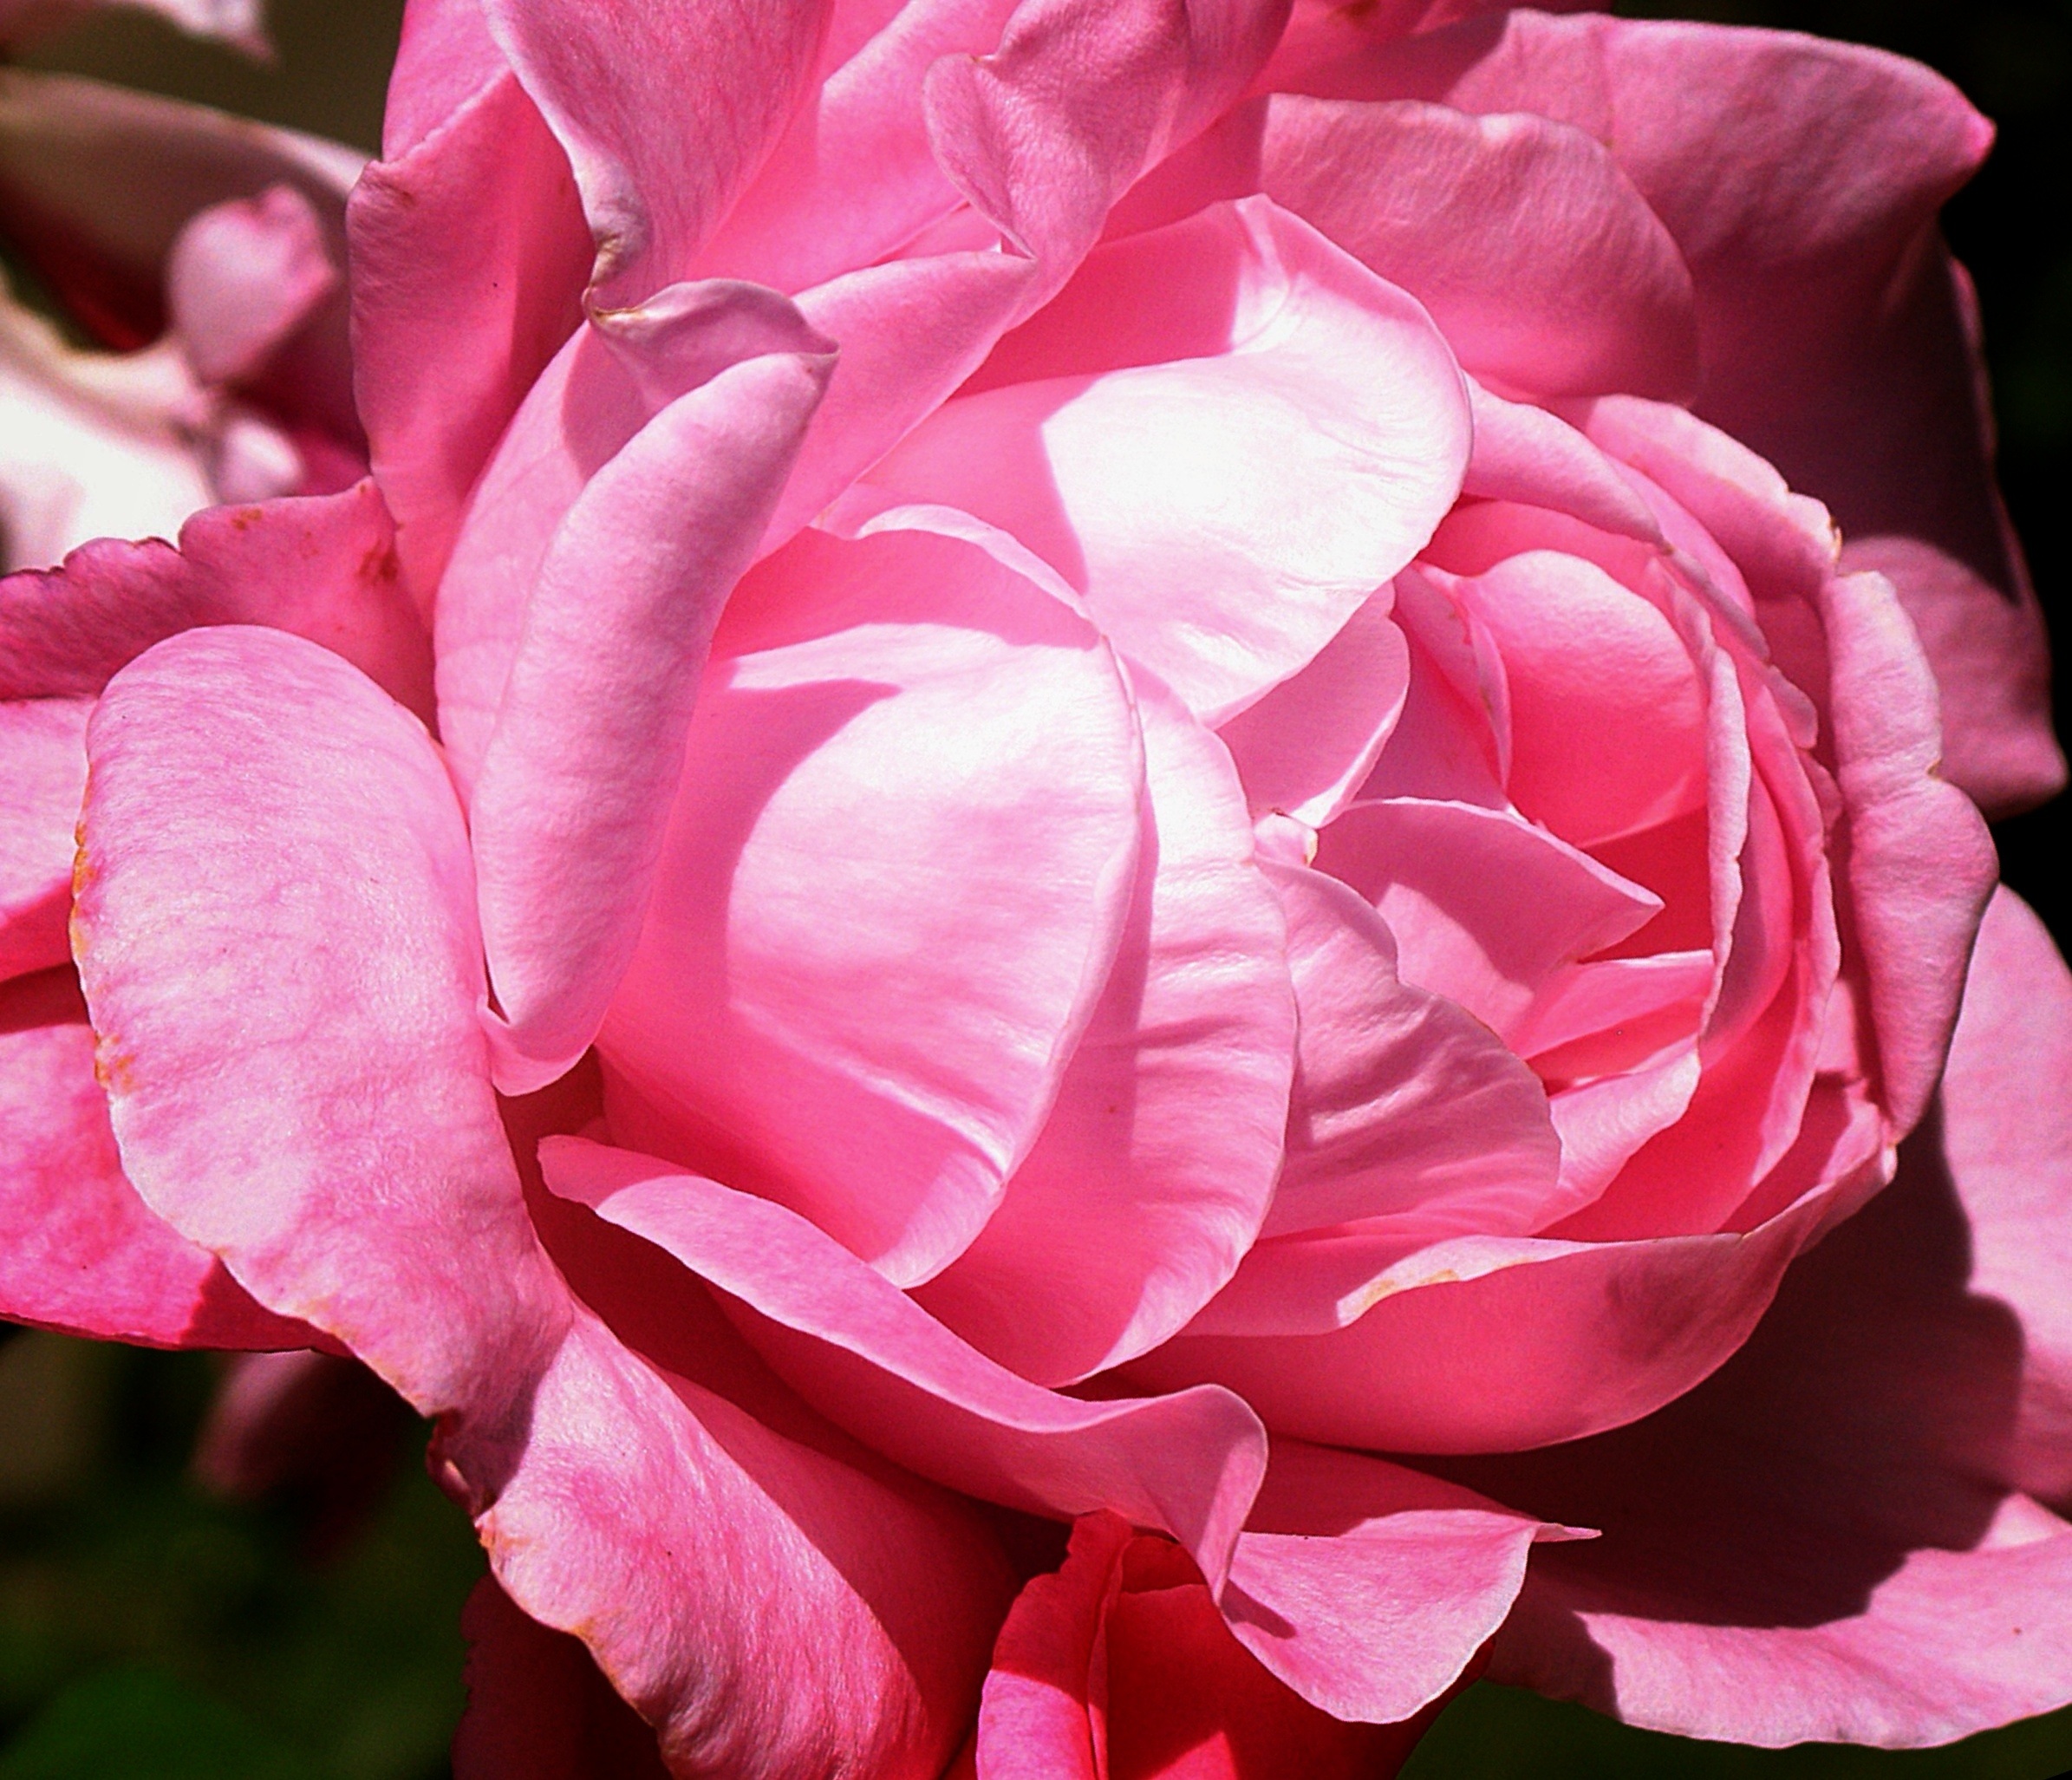
blossom, plant, flower, petal, bloom, floral, rose, romance, romantic, garden, pink, flora, floribunda, macro photography, flowering plant, garden roses, rose family, land plant, rosa centifolia